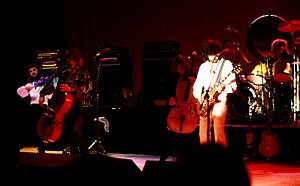
Electric Light Orchestra
Electric Light Orchestra eller ELO. Engelsk Birmingham-orienteret Band i 1970'erne og starten af 1980'erne. Gruppen er især kendt for sin måde at blande rock og klassisk musik på, og de står bl.a. bag hits som Evil Woman, Mr. Blue Sky, Don't Bring Me Down, Last Train to London og soundtracket til filmen Xanadu med Olivia Newton-John på albummet af samme navn. Dannet i oktober 1970 af Roy Wood, Jeff Lynne og Bev Bevan, som en udløber af The Move. Fik op gennem 70'erne mere end 20 Top 20 hits i England, og optrådte mere end 15 gange på den amerikanske Billboard-hitliste.